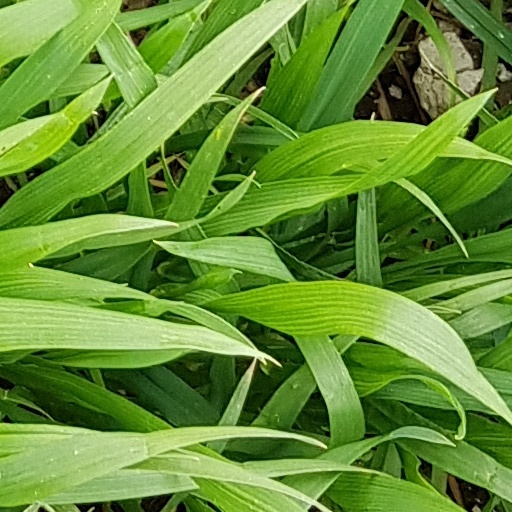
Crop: wheat